Sky position (RA, Dec in degrees): 117.955, 19.437
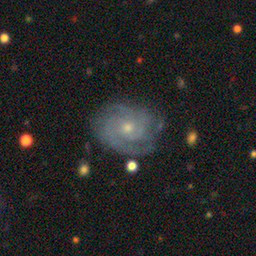
Galaxy morphology: Unbarred Tight Spiral Galaxies